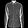
Label: Shirt